Fred Duesenberg

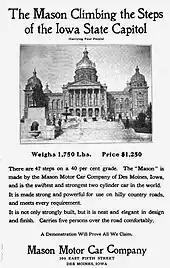
A Mason automobile being driven up the steps of the Iowa State Capitol

Maytag and Mason proved to be inexperienced in the car-making business and the company gradually folded. Fred left the company in 1910 to focus on racing and engine designs in his shop in Des Moines. The Maytag-Mason partnership was dissolved in 1912 and its auto production ended the following year. Around 1910 Fred and Augie Duesenberg began work on their "walking beam" four-cylinder automobile and racing engine, which was later replaced by the Duesenberg straight-eight engine. The brothers shared the patents for both engines, which were filed in 1913 and renewed in 1918. In 1913, the Duesenbergs relocated to Saint Paul, Minnesota, where they continued to develop racing cars and automobile and marine engines. The two brothers contracted with Commodore James A. Pugh of Chicago, Illinois, to build a racing-boat engine and used the proceeds from the contract to further develop their racing business. In June 1913 the brothers also founded the Duesenberg Motor Company, Incorporated.